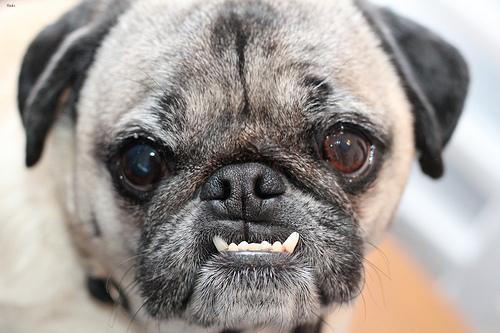
Breed: pug